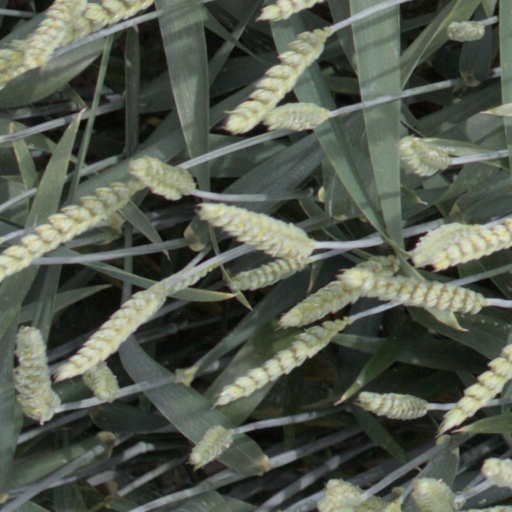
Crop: wheat